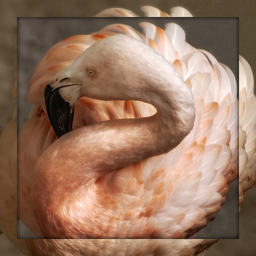
A weird bird reflected in a square shaped mirror
A flamingo with its hear scrunched back near its feathers.
A photo of a bird that has been distorted.
a glass picture of a pink flamingo curled up
a picture of a flamingo scratching its neck